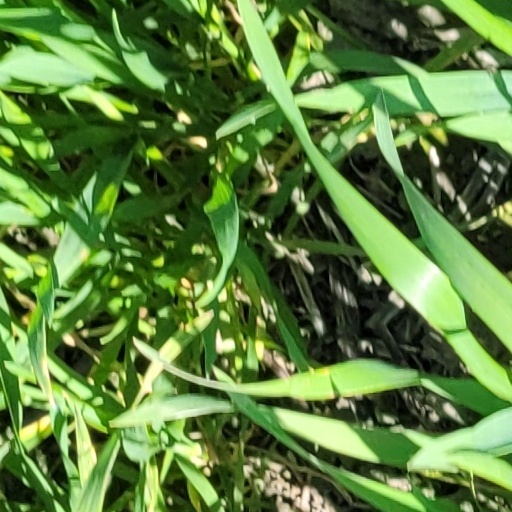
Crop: wheat